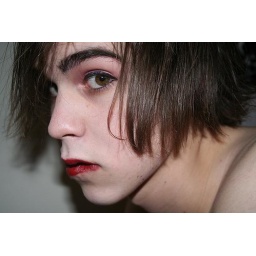
i'm so happy i have boys who will dress in drag for me.